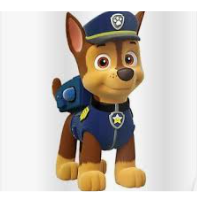
Portrait style: Cartoon Portrait